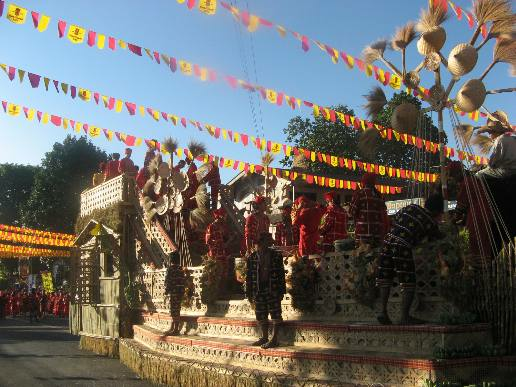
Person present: Yes